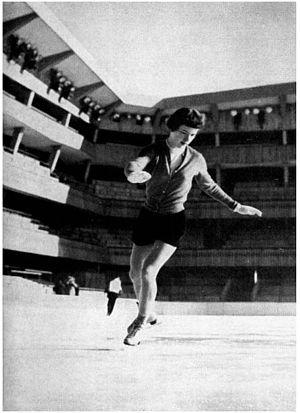
Tenley Emma Albright, est une ancienne patineuse artistique américaine. Elle a été la première patineuse américaine à gagner l'or olympique, aux Jeux olympiques d'hiver de 1956. Elle a également été cinq fois championne des États-Unis entre 1952 et 1956 ainsi que championne du monde en 1953 et 1955.
Les Jeux olympiques d'hiver de 1956, officiellement connus comme les VIIᵉˢ Jeux olympiques d'hiver, ont lieu à Cortina d'Ampezzo en Italie, du 26 janvier au 5 février 1956. Cortina est d'abord retenue pour accueillir les Jeux olympiques d'hiver de 1944, mais ils sont annulés à cause de la Seconde Guerre mondiale. Elle bat la ville de Montréal au Canada et celles de Colorado Springs et Lake Placid aux États-Unis pour obtenir l'organisation des Jeux de 1956. Ces Jeux sont uniques dans la mesure où presque tous les sites sont séparés par des distances très courtes. Le comité d'organisation reçoit un soutien financier du gouvernement italien pour améliorer les infrastructures, mais le reste des coûts doit être financé par le Comité olympique italien, qui est aidé par des sponsors.